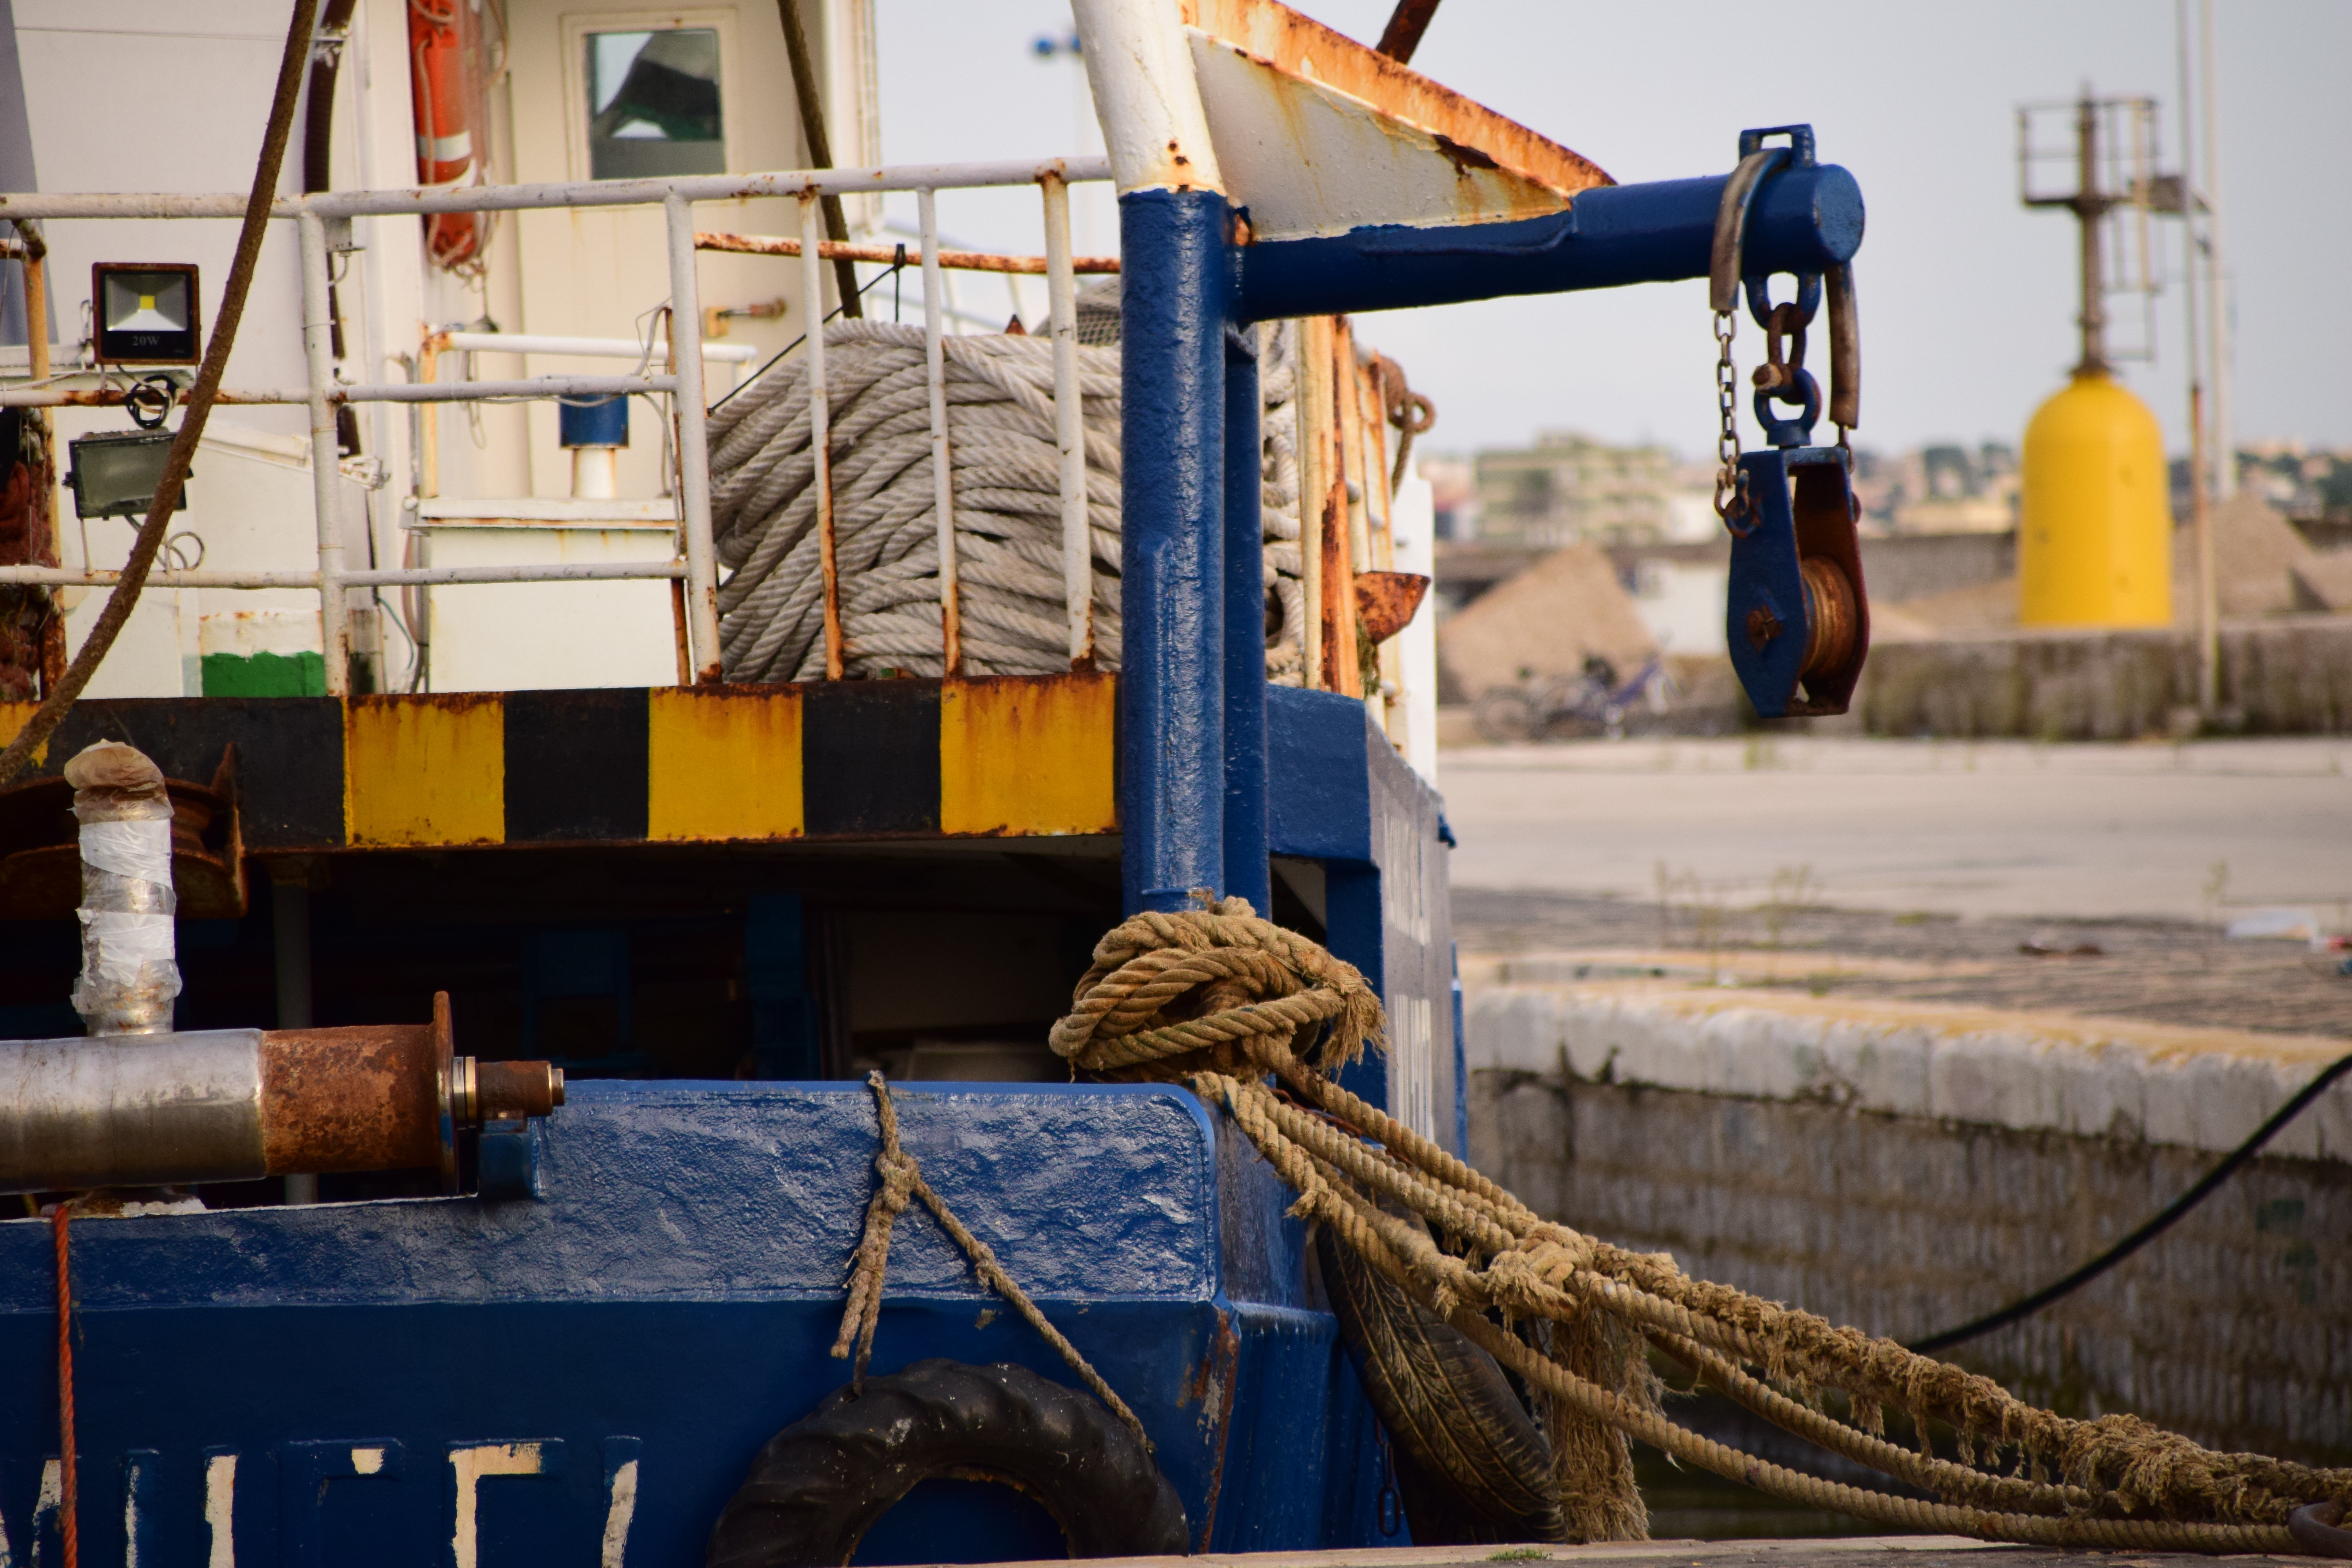
sea, wood, ship, boot, construction, mediterranean, vehicle, fishing, industry, port, close, fishing boat, anchorage, seafaring, fishing port, cutter, fishing vessel